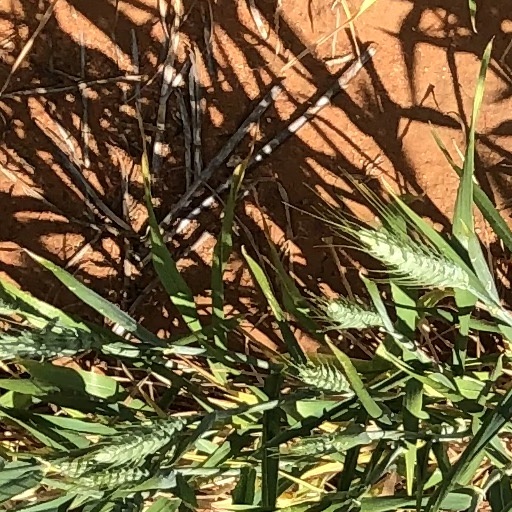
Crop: wheat